Julian Charrière

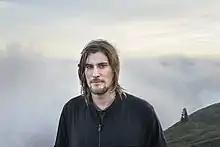
Charrière in 2017

Julian Charrière (born 1987) is a French-Swiss conceptual artist currently living and working in Berlin. He uses several artistic approaches including photography, performance, sculpture, and video, to address concepts relating to time and human's relationship to the natural world.